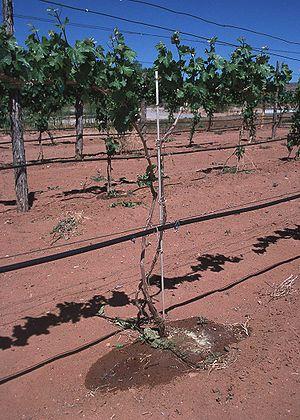
La micro-irrigation est une méthode d'irrigation utilisée en zone aride car elle réduit au maximum l'utilisation de l'eau et de l'engrais.
La viticulture est l'activité agricole consistant à cultiver une certaine variété de vigne produisant un fruit pour la consommation humaine : le raisin. Les vignes cultivées en viticulture sont des cultivars de sous-espèces du genre Vitis dénommés cépages.